Inba Twinkle Lilly

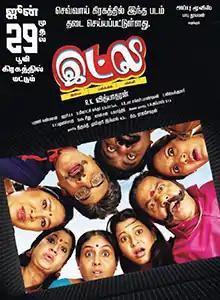
Theatrical release poster

Inba Twinkle Lilly (also known as Itly) is a 2018 Indian Tamil-language heist comedy film written and directed by R. K. Vidhyadaran. The film stars three female characters (as grandmothers): Saranya Ponvannan, Kovai Sarala and Kalpana. Manobala, Chitra Lakshmanan, Mansoor Ali Khan, Ashmitha, Imman Annachi, and Devadarshini play supportive roles in the film.